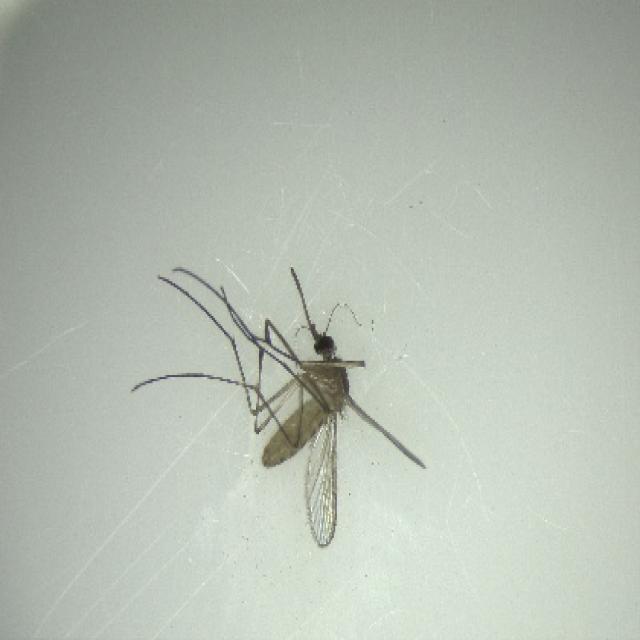
Species: culex_pipiens